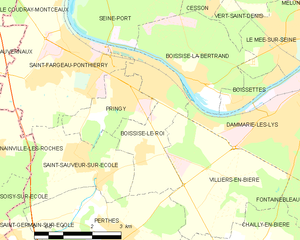
Carte des communes françaises Boissise-le-Roi